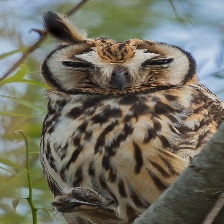
Species: STRIPED OWL
Scientific name: ASIO CLAMATOR
ImageNet parent category: great_grey_owl